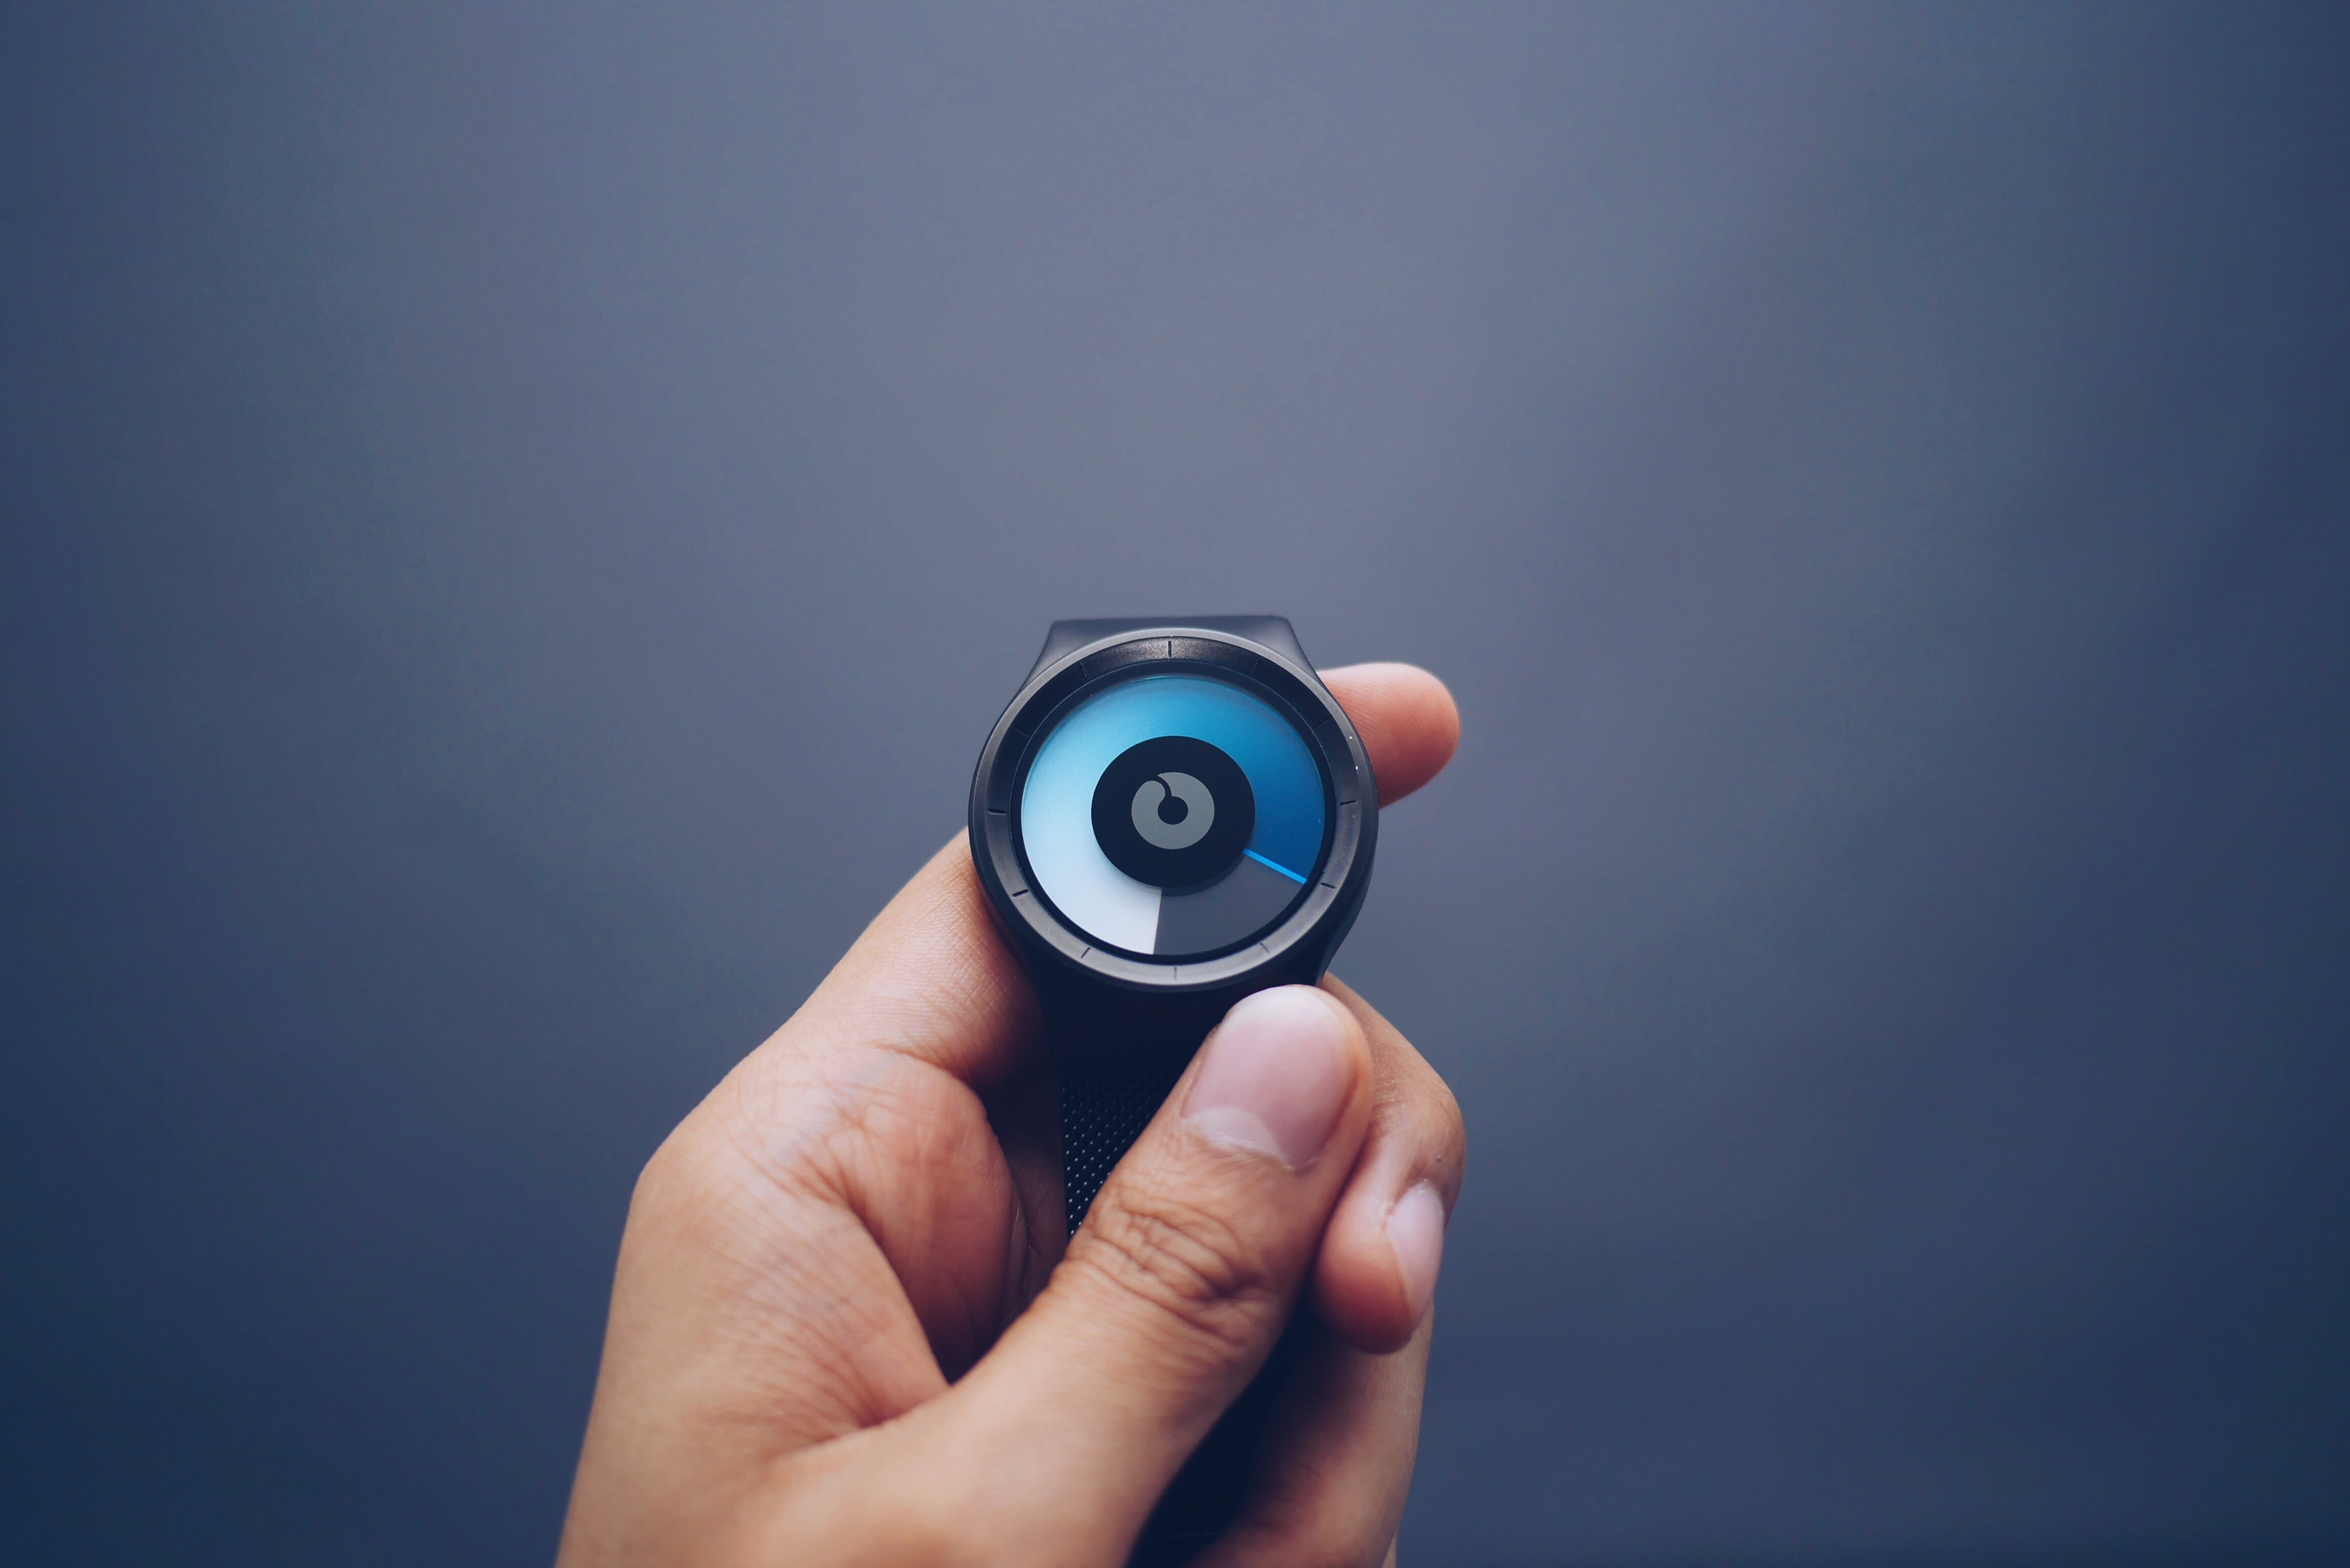
watch, hand, man, light, photography, clock, time, hour, young, finger, fashion, blue, business, black, modern, minute, close up, men, luxury, design, eye, glasses, style, elegant, minimal, organ, elegance, stylish, accessory, macro photography, accuracy, fashion accessories, computer wallpaper